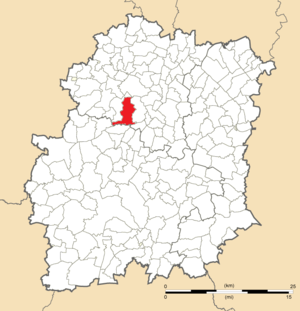
Carte de position de Bruyères-le-Châtel en Essonne (91)
Bruyères-le-Châtel est une commune française située à trente-deux kilomètres au sud-ouest de Paris dans le département de l'Essonne en région Île-de-France.